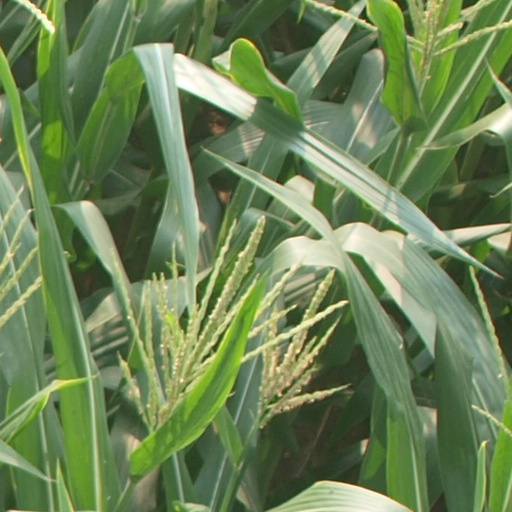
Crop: maize; corn